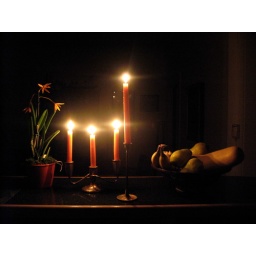
our power went out last night. after i stepped in some cat barf, i lit candles and took pictures.